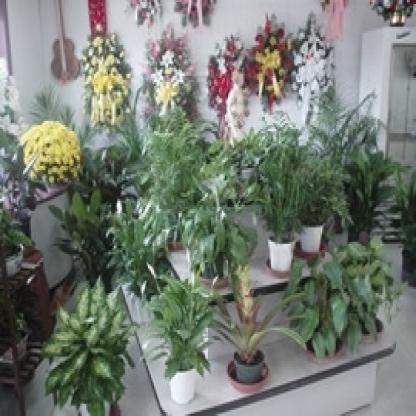
Scene: Indoor